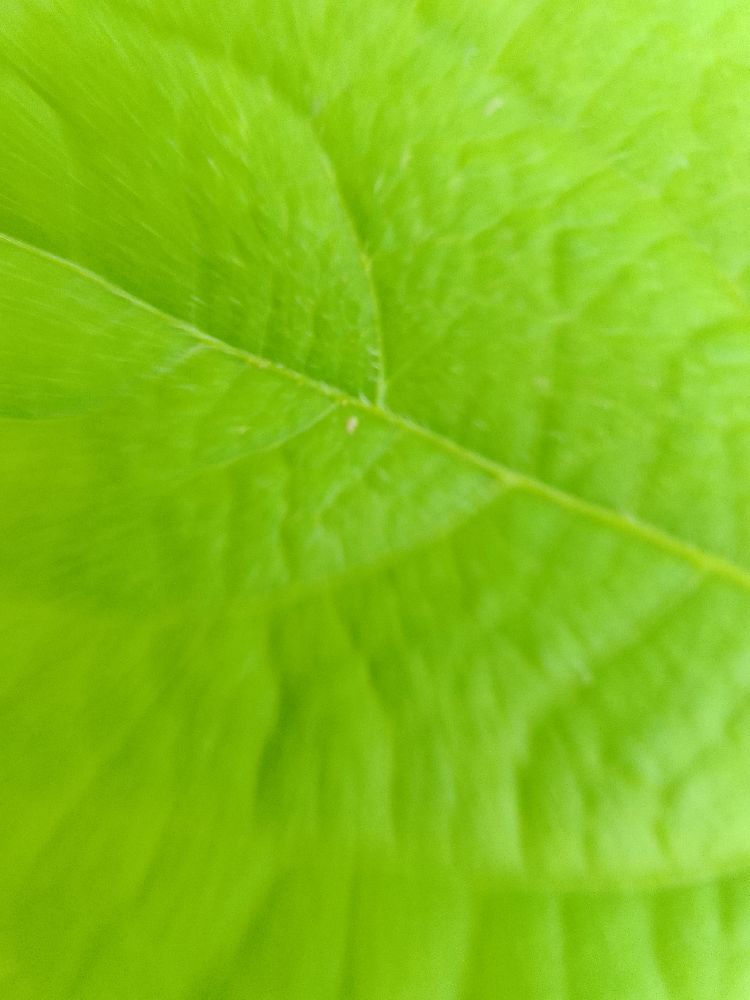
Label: healthy